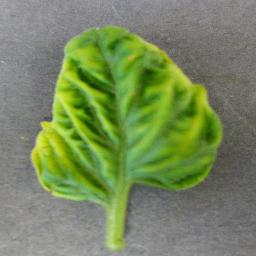
Label: Tomato___Tomato_Yellow_Leaf_Curl_Virus